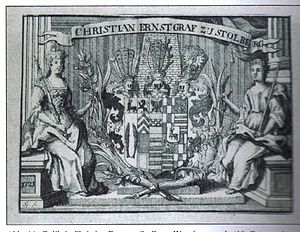
Christian Ernst zu Stolberg-Wernigerode
Grevens exlibris
Christian Ernst rigsgreve af Stolberg-Wernigerode var en tysk greve, politiker og pietist.